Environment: real
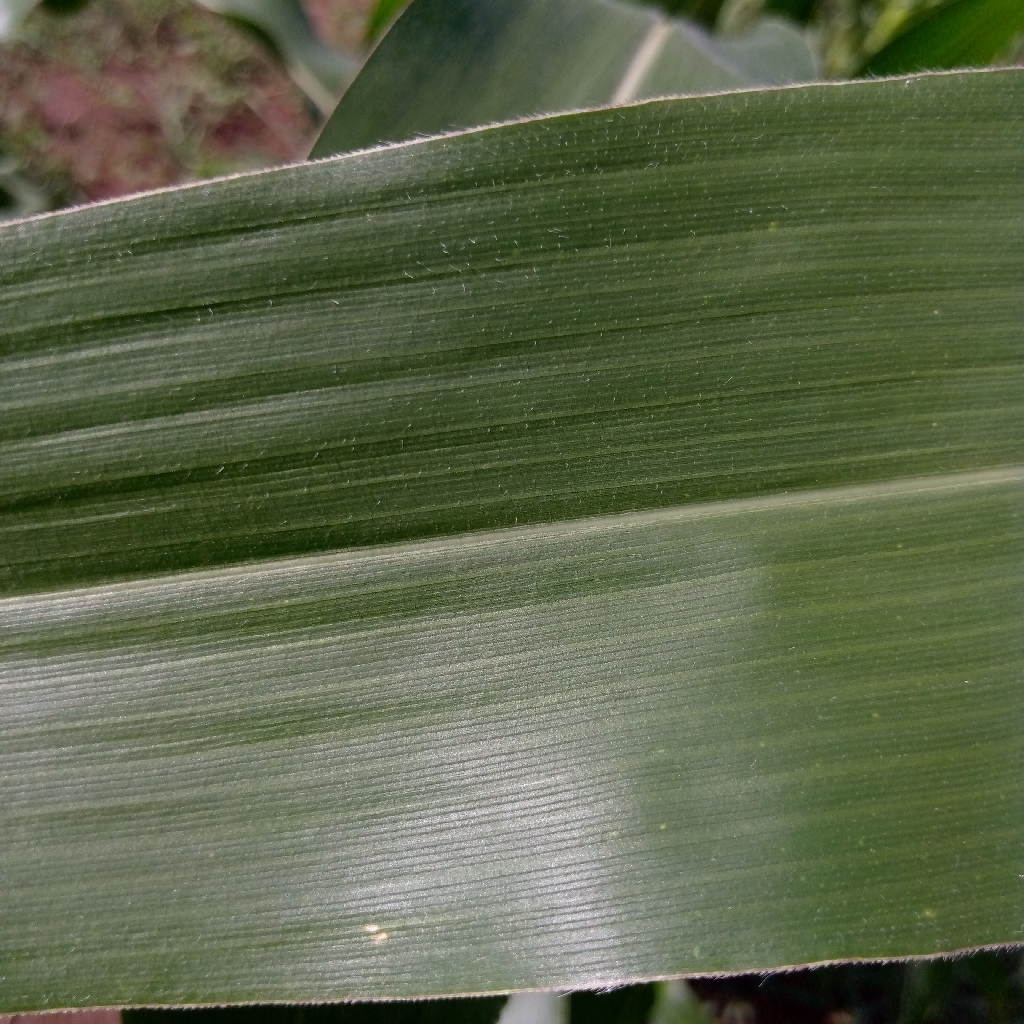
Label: healthy